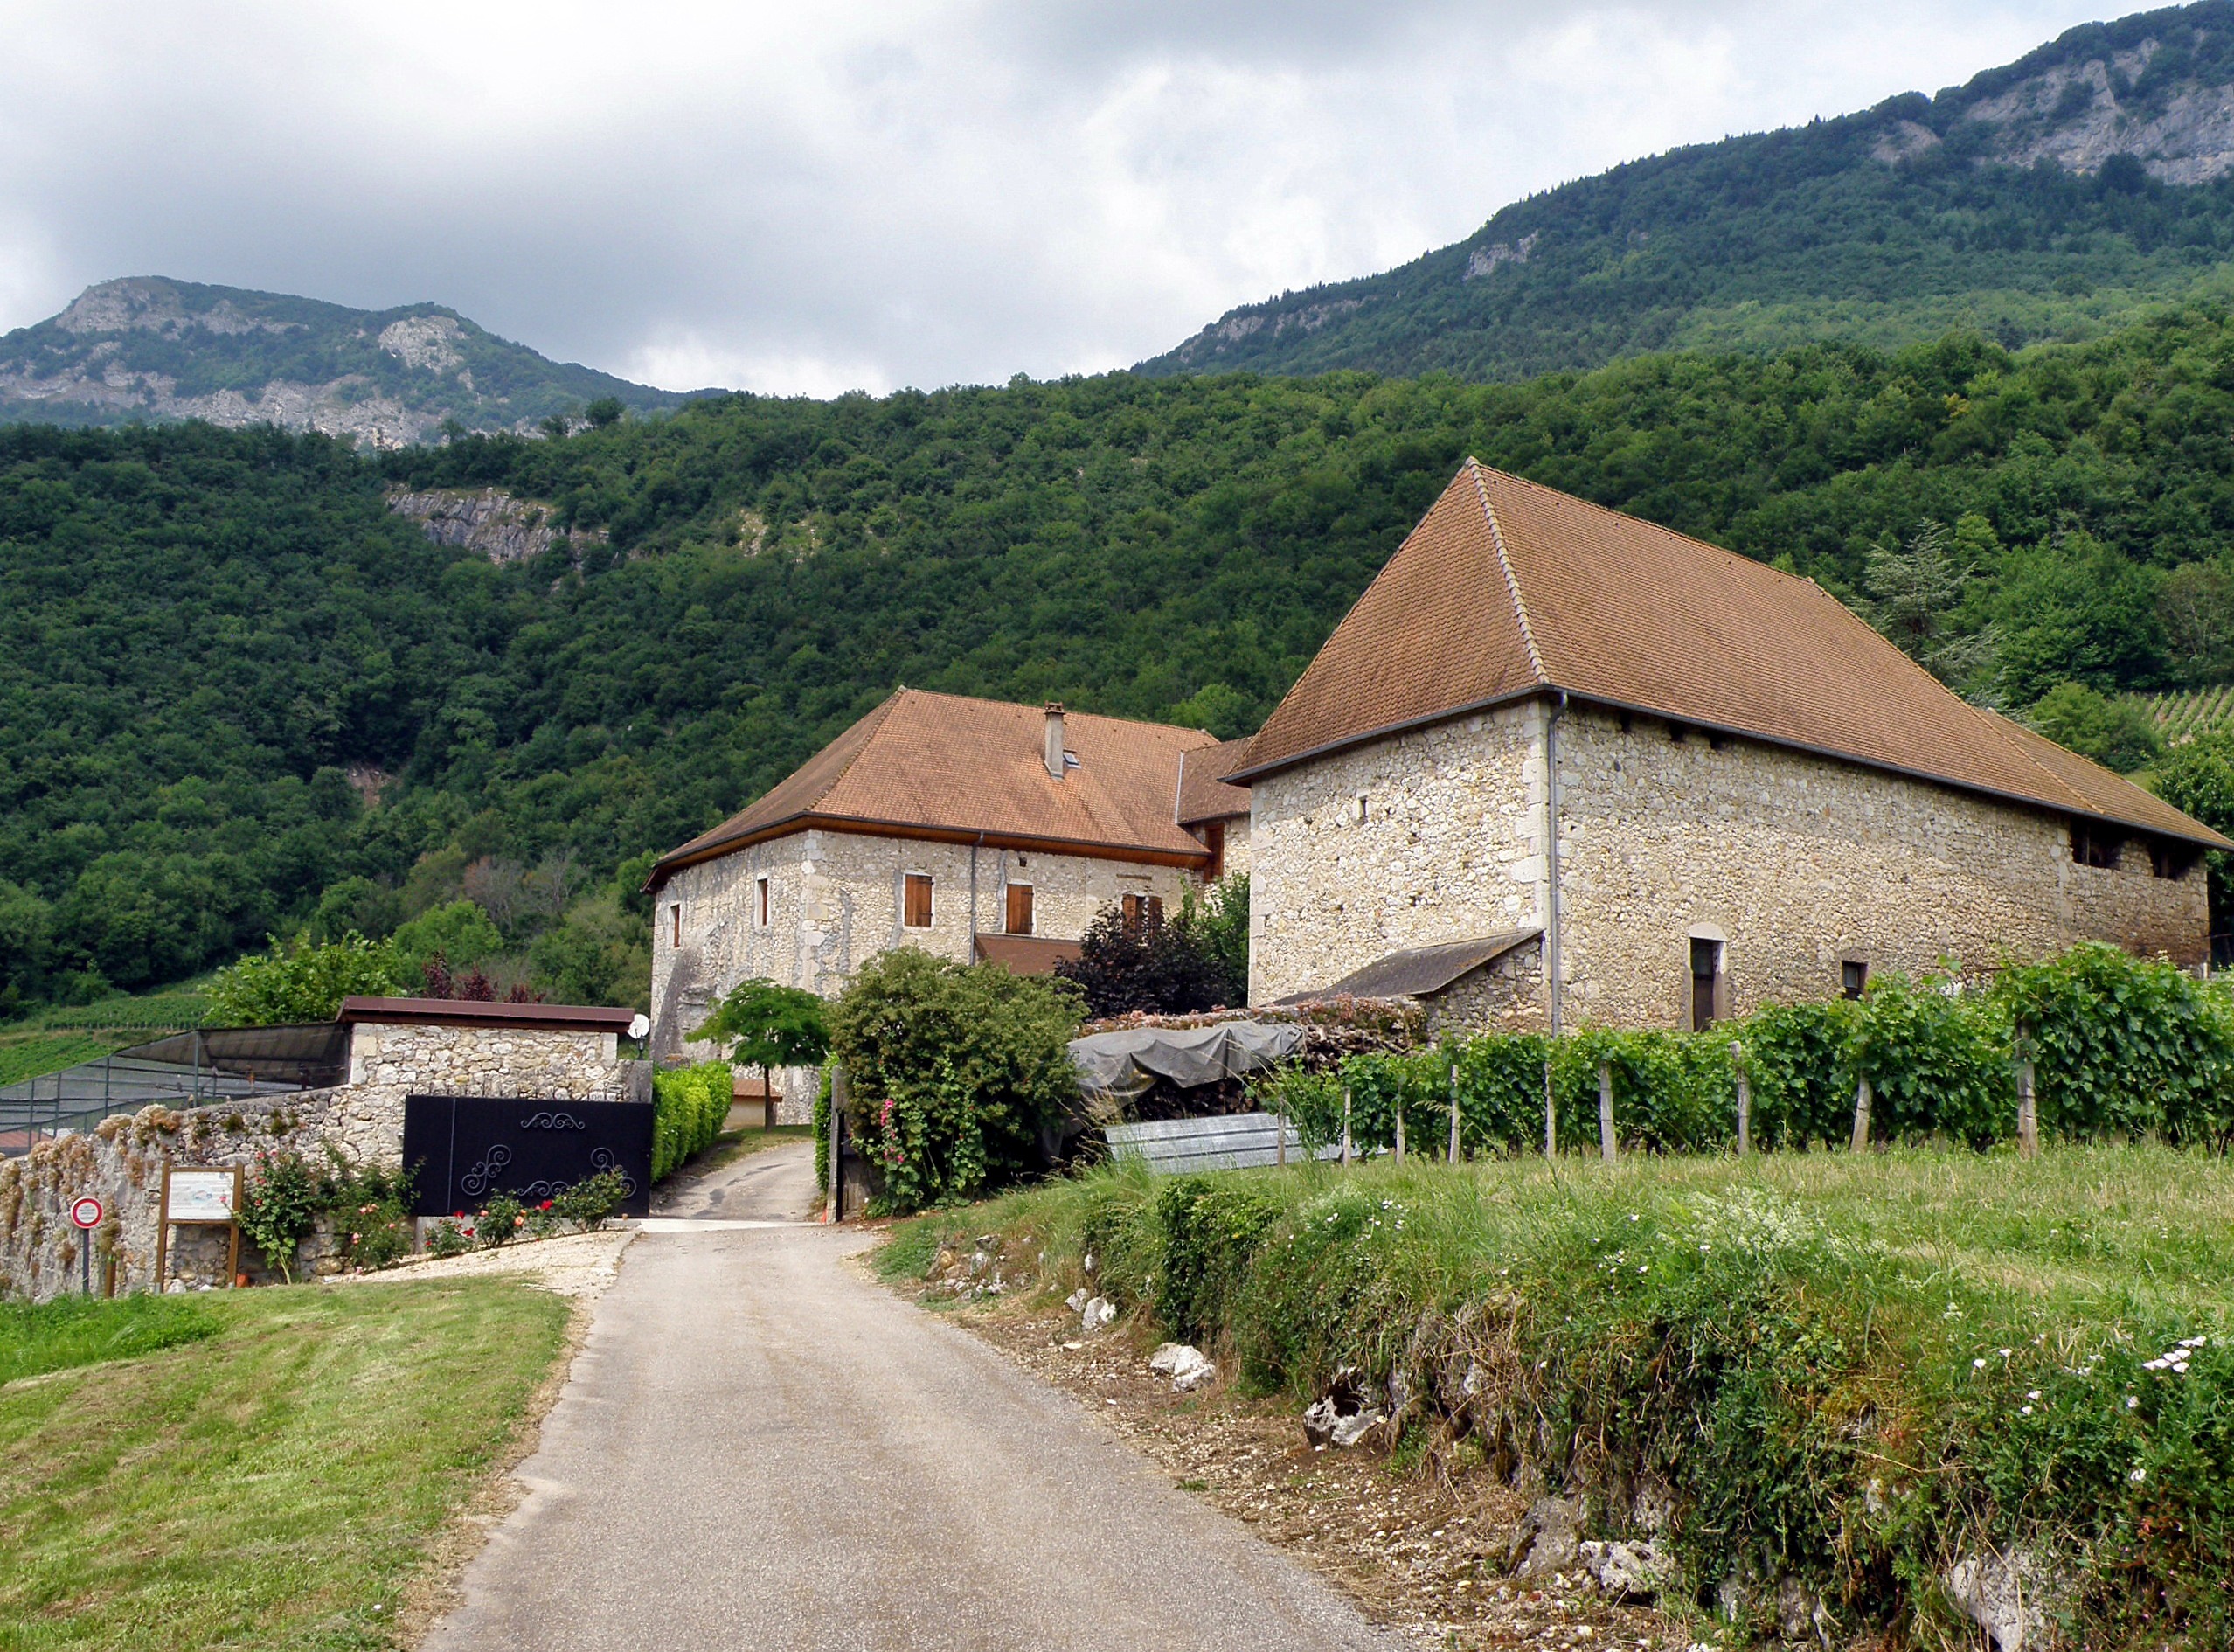
landscape, forest, mountain, architecture, road, farm, hill, building, barn, valley, mountain range, summer, hut, village, france, rural, spring, scenic, highland, trees, fields, mountains, alps, estate, rural area, human settlement, mountainous landforms